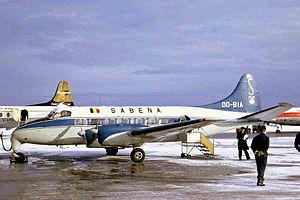
Le de Havilland DH.114 Heron est un petit avion de ligne à hélices britannique dont le premier vol remonte au 10 mai 1950. Le Heron est un dérivé du bimoteur de Havilland DH.104 Dove, auquel on aurait ajouté deux moteurs supplémentaires et dont on aurait étiré le fuselage. Le Heron a été conçu comme un monoplan rustique, à aile basse et train tricycle, en vue de servir sur des lignes régionales. Son constructeur en a produit 150, exportés dans près de trente pays. Les Heron ont servi par la suite de base pour d’autres dérivés, tel le Riley Turbo Skyliner et les Saunders ST-27 et ST-28.